Folie Saint James

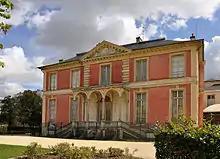
Folie Saint-James at 2011.

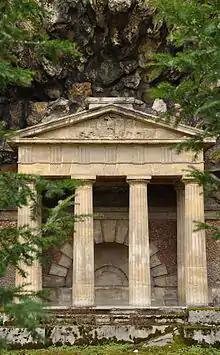
Doric temple in the artificial rock hill.

The Folie St. James was a French landscape garden created between 1777 and 1780 in the Paris suburb of Neuilly-sur-Seine by Claude Baudard de Saint James, the treasurer of the French Navy under Louis XV of France. It was the work of landscape architect François-Joseph Bélanger, who had designed the garden of the Bagatelle for the Comte d'Artois. Saint James instructed Bélanger: "make what you want as long as it's expensive."